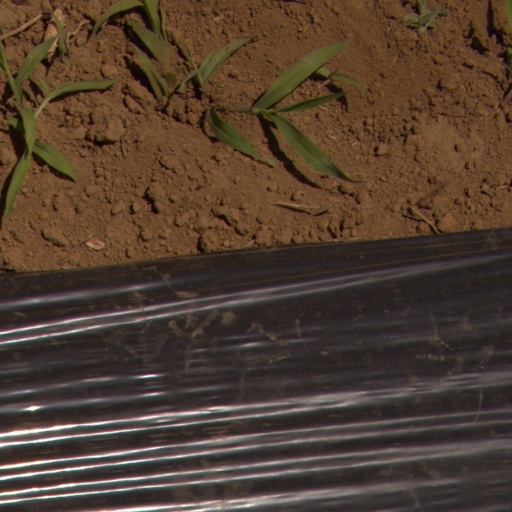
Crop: Jerusalem artichoke